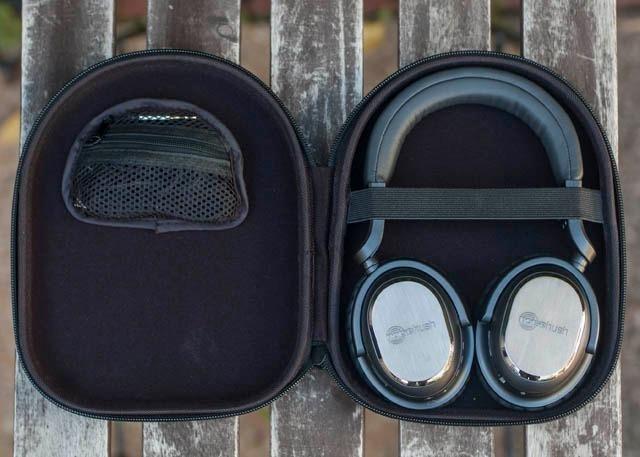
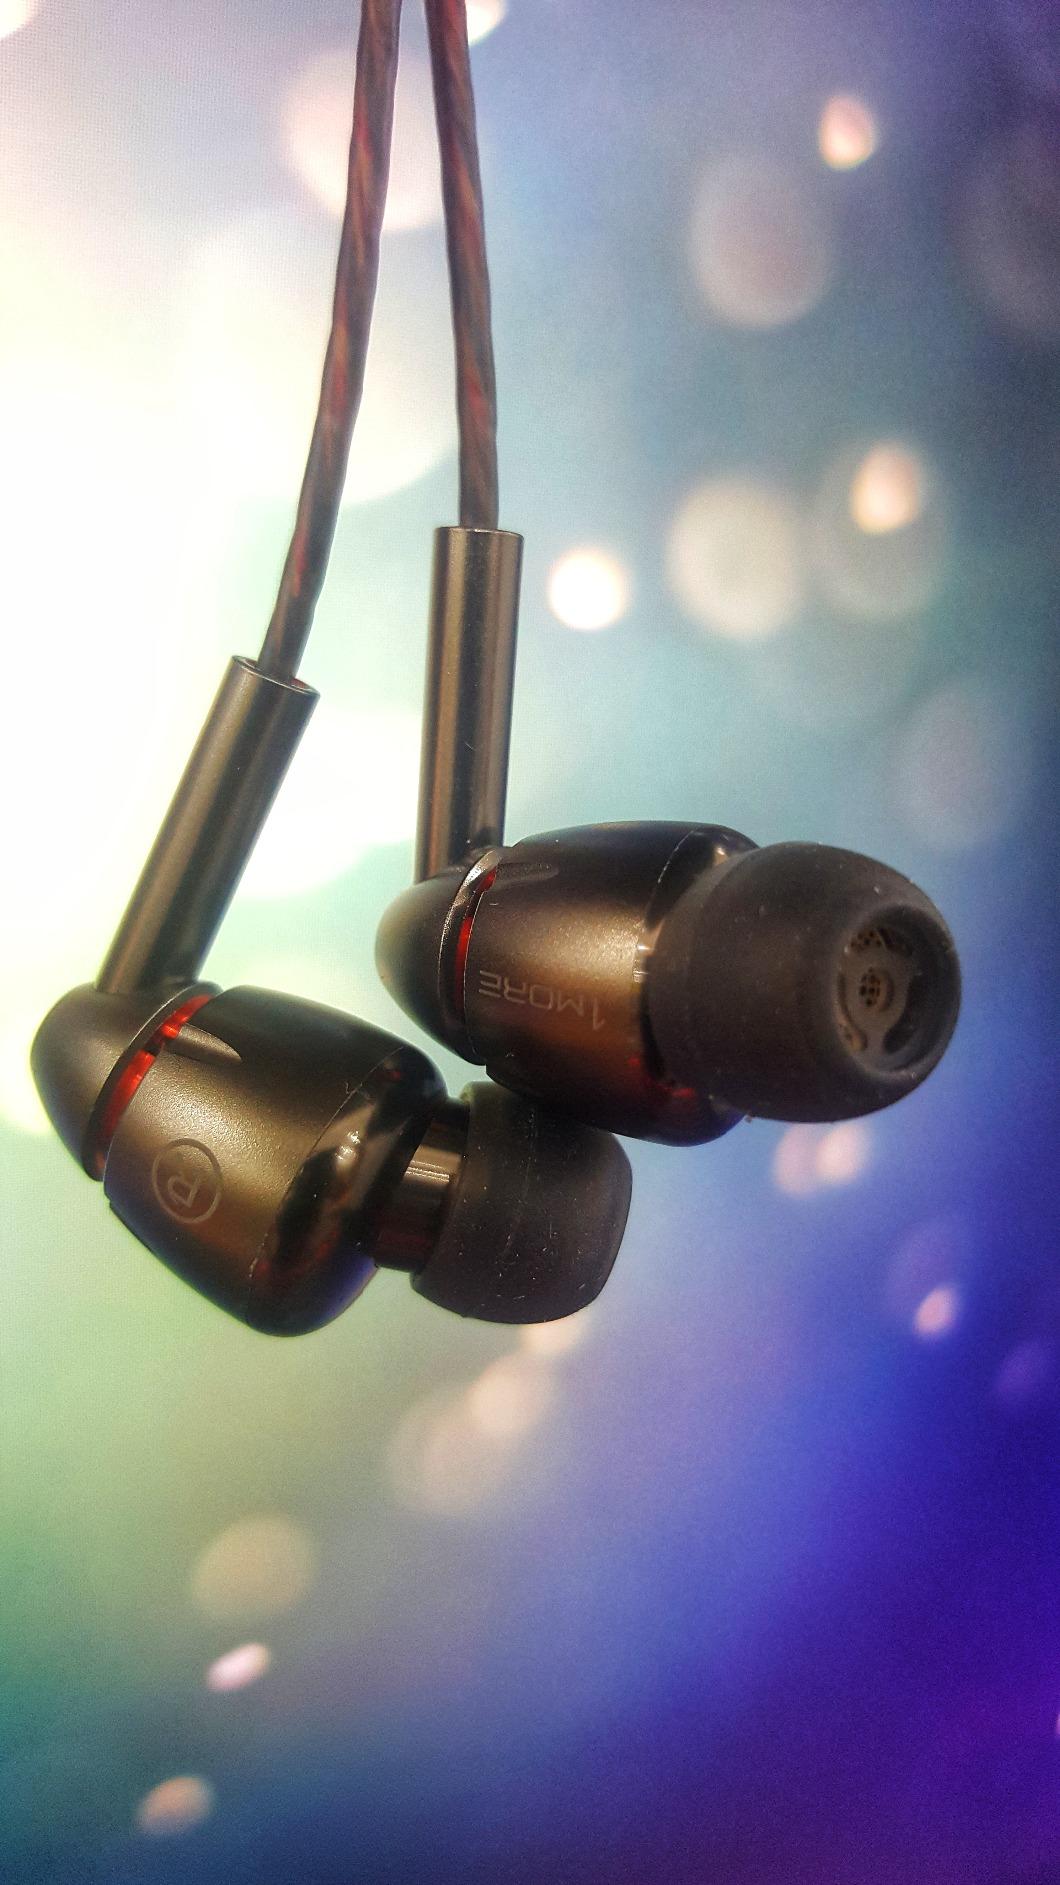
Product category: headphones
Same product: no